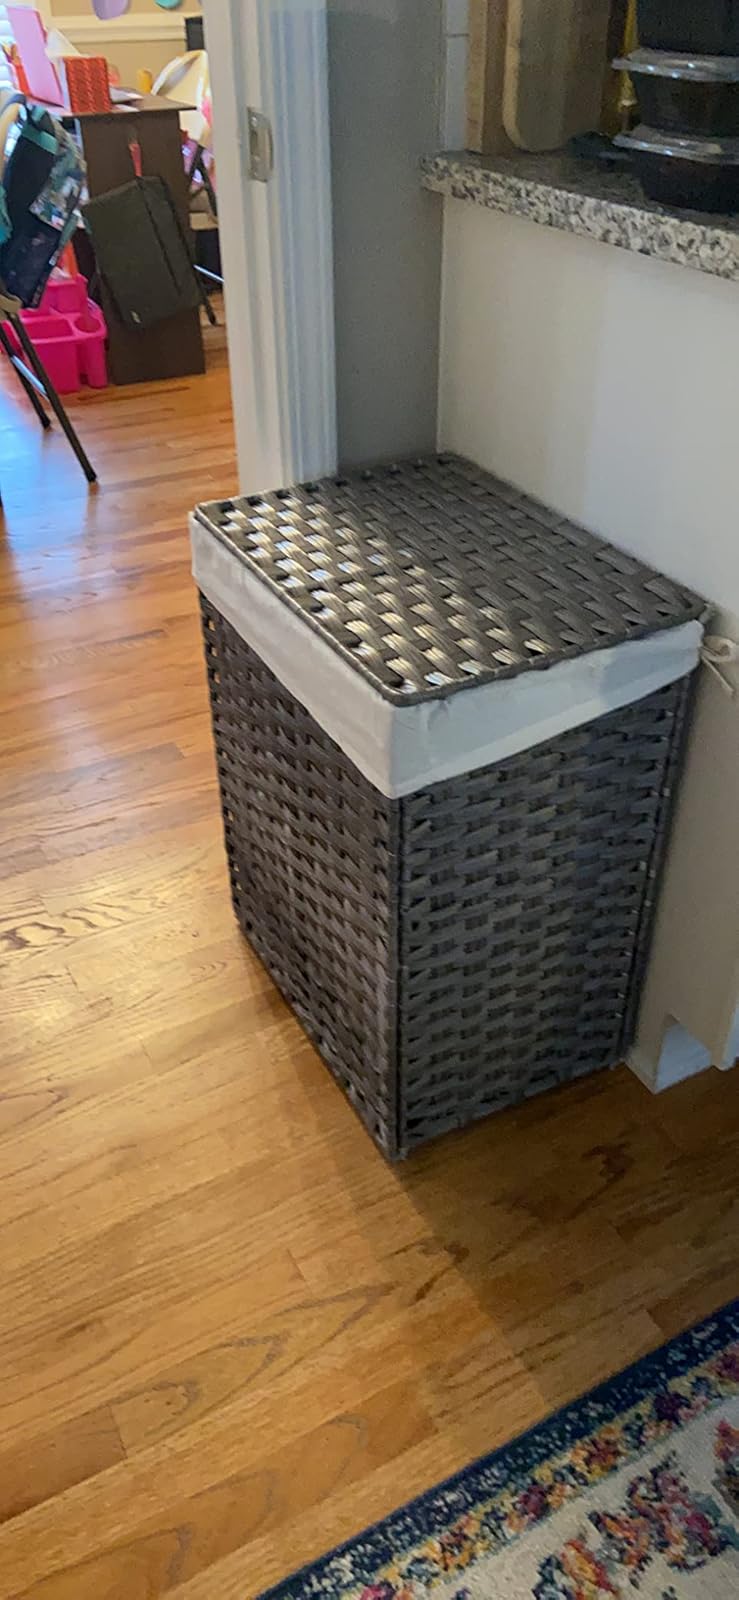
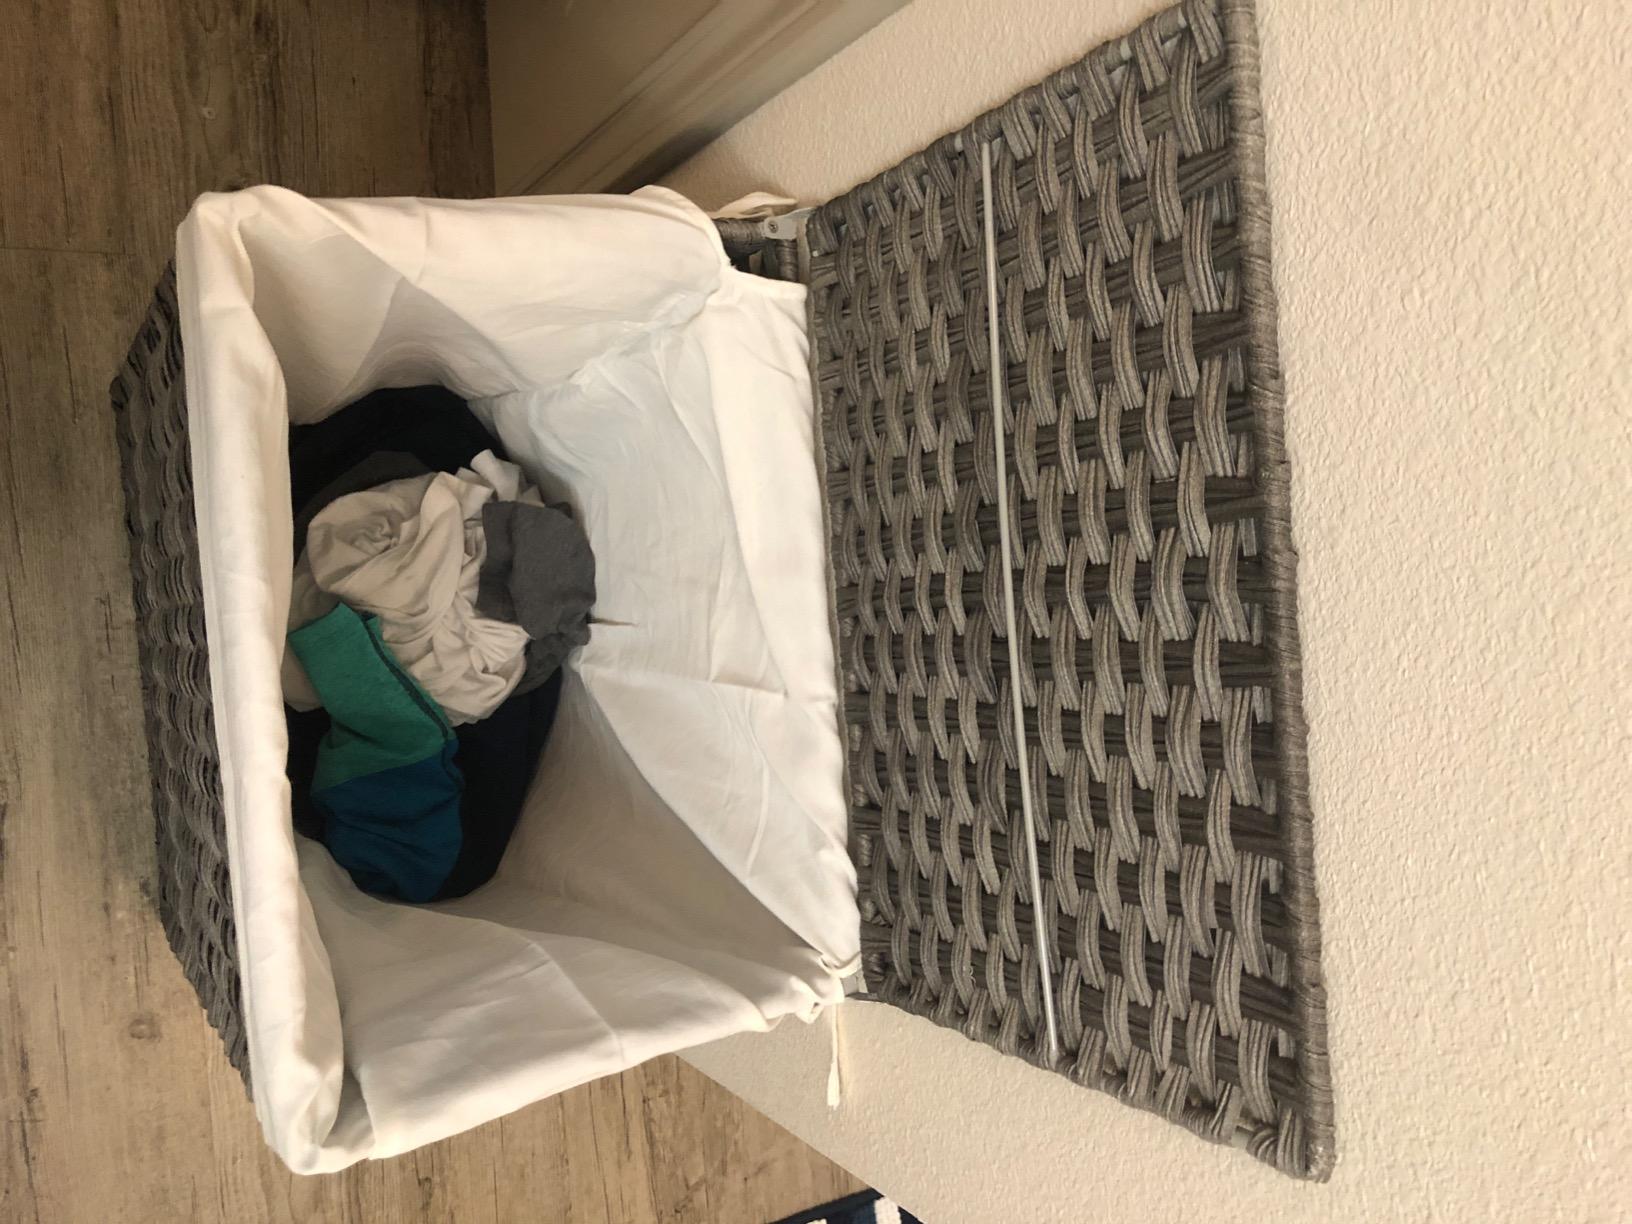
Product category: items_hamper
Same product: yes